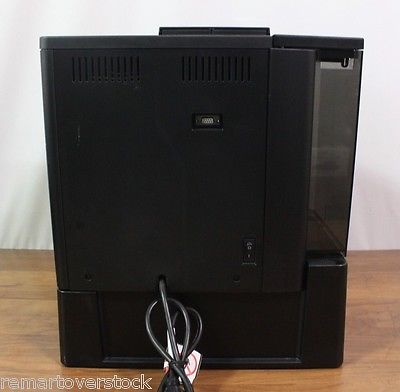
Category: coffee maker